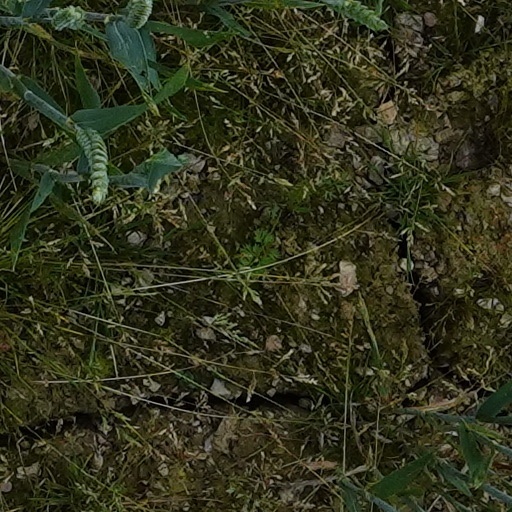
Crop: wheat